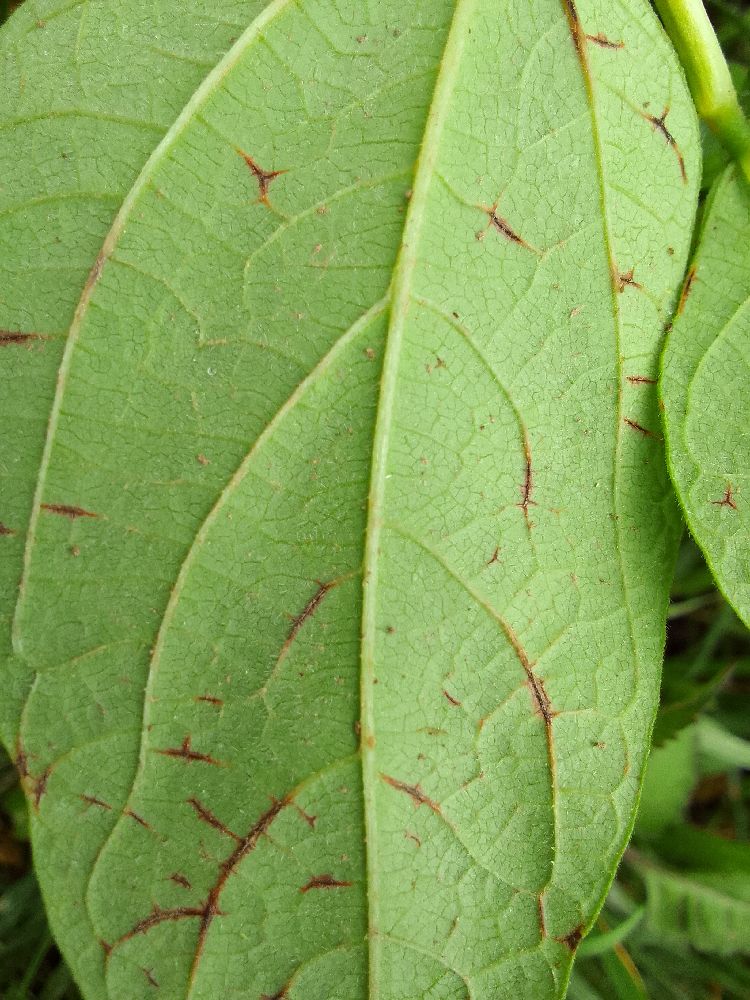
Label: anthracnose